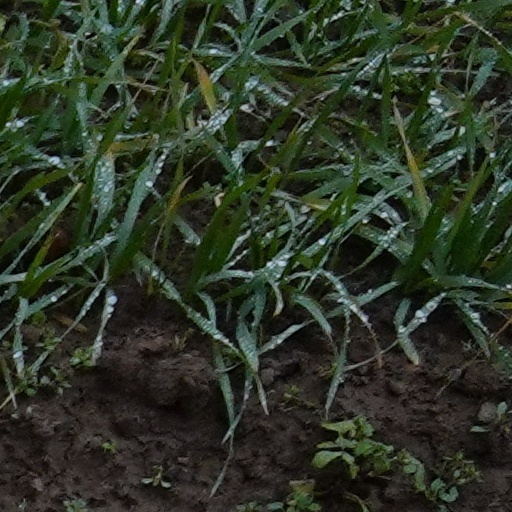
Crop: wheat